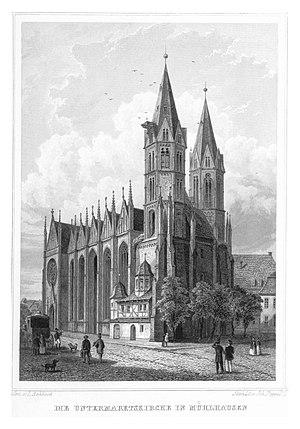
Gottes Zeit ist die allerbeste Zeit, BWV 106, aussi connue sous le nom Actus Tragicus, est une cantate religieuse de Jean-Sébastien Bach composée à Mühlhausen entre septembre 1707 et juin 1708. C'est une des premières cantates de Bach, composée alors que Bach n'avait probablement pas plus de vingt-deux ans. Cependant, cette cantate se range parmi les plus importantes de ses œuvres. Directement inspirée de textes bibliques, elle présente une profondeur d'une grande intensité. Alfred Dürr a qualifié cette cantate d'« œuvre d'un génie tel que même les plus grands maîtres y parviennent rarement... l'Actus Tragicus appartient à la plus haute littérature musicale du monde ».